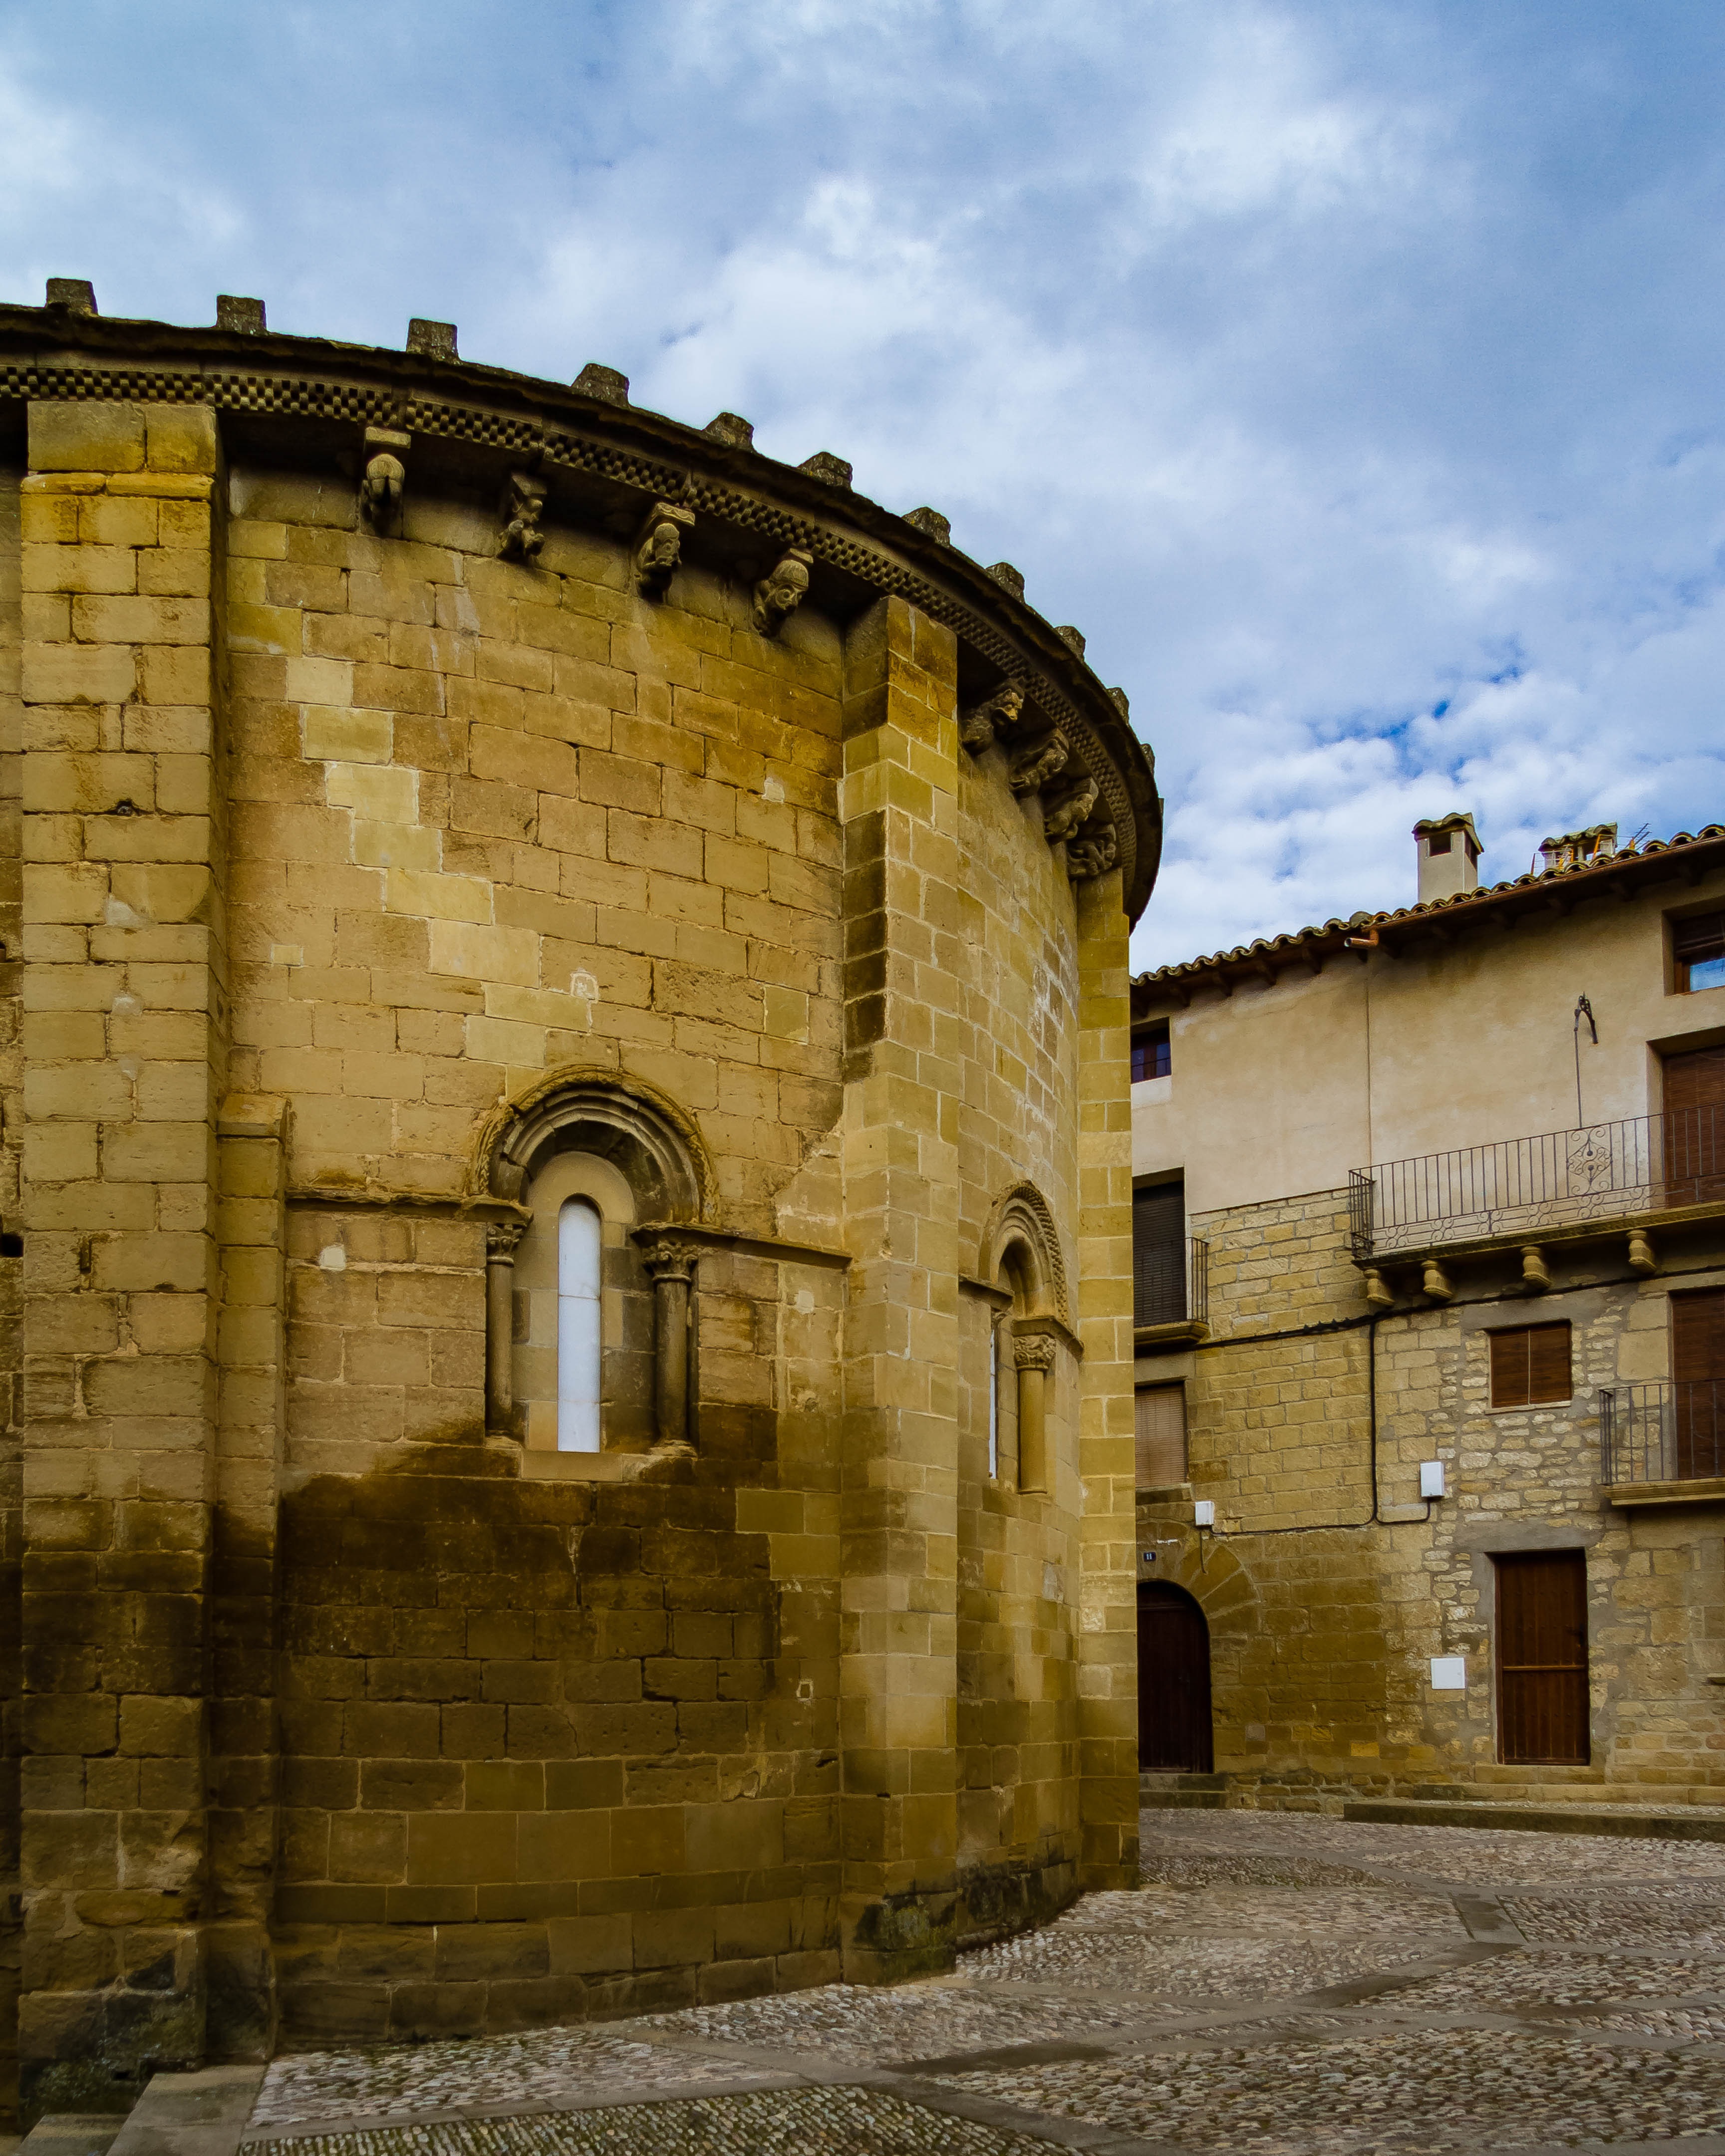
architecture, town, building, wall, facade, church, chapel, fortification, place of worship, ruins, monastery, history, monumental, middle ages, saragossa, urban area, ancient history, uncastillo